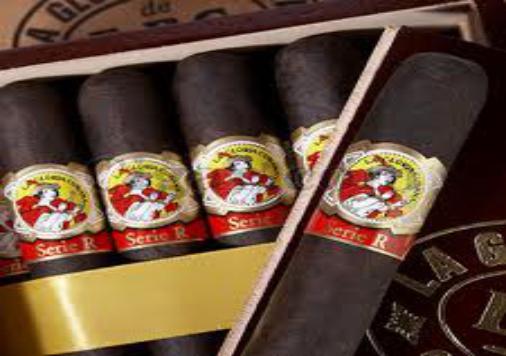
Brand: La Gloria Cubana
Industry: Necessities